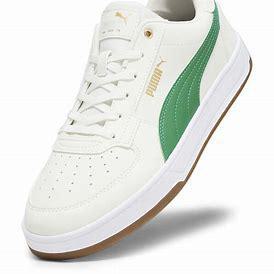
Brand: Puma
Model: Caven